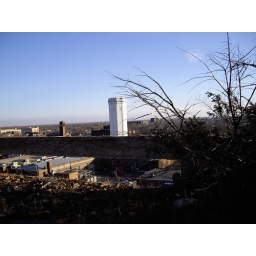
the roof garden that was deep with water and dead bushes and plants, over looking Gary.